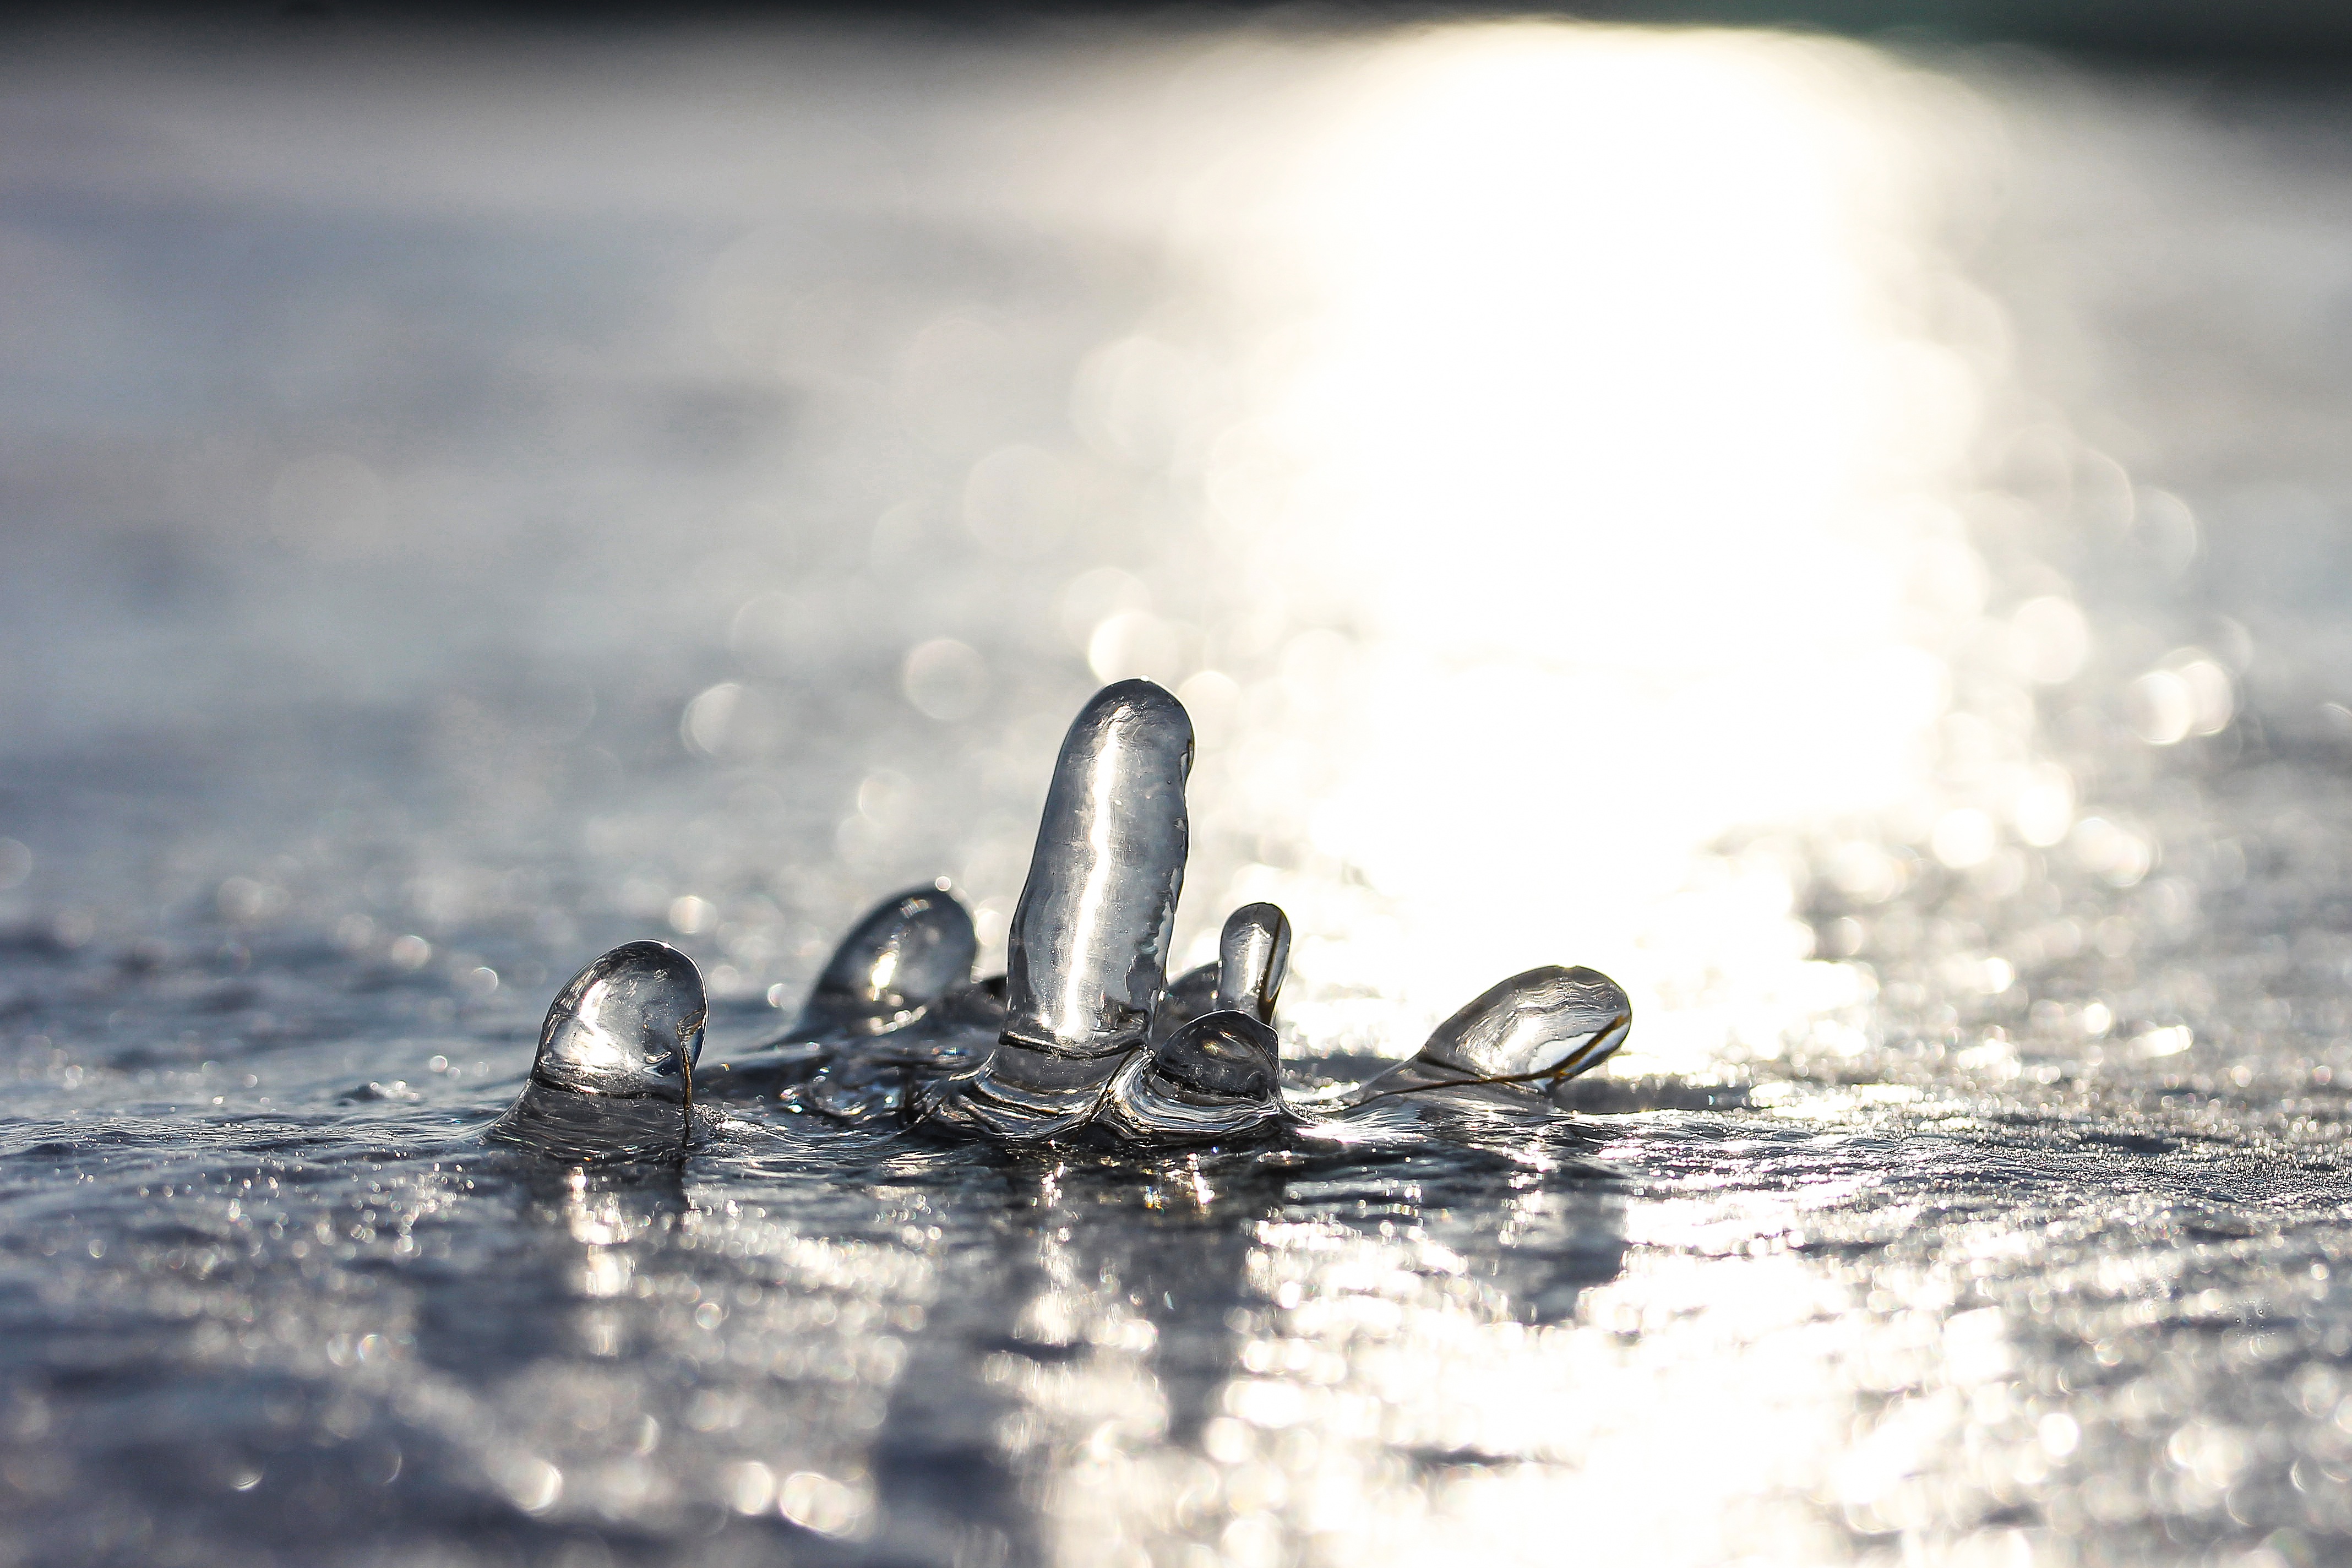
water, nature, snow, winter, photography, wave, ice, reflection, weather, close up, lights, freezing, form, macro photography